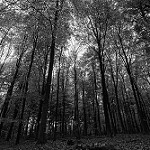
Label: B & W